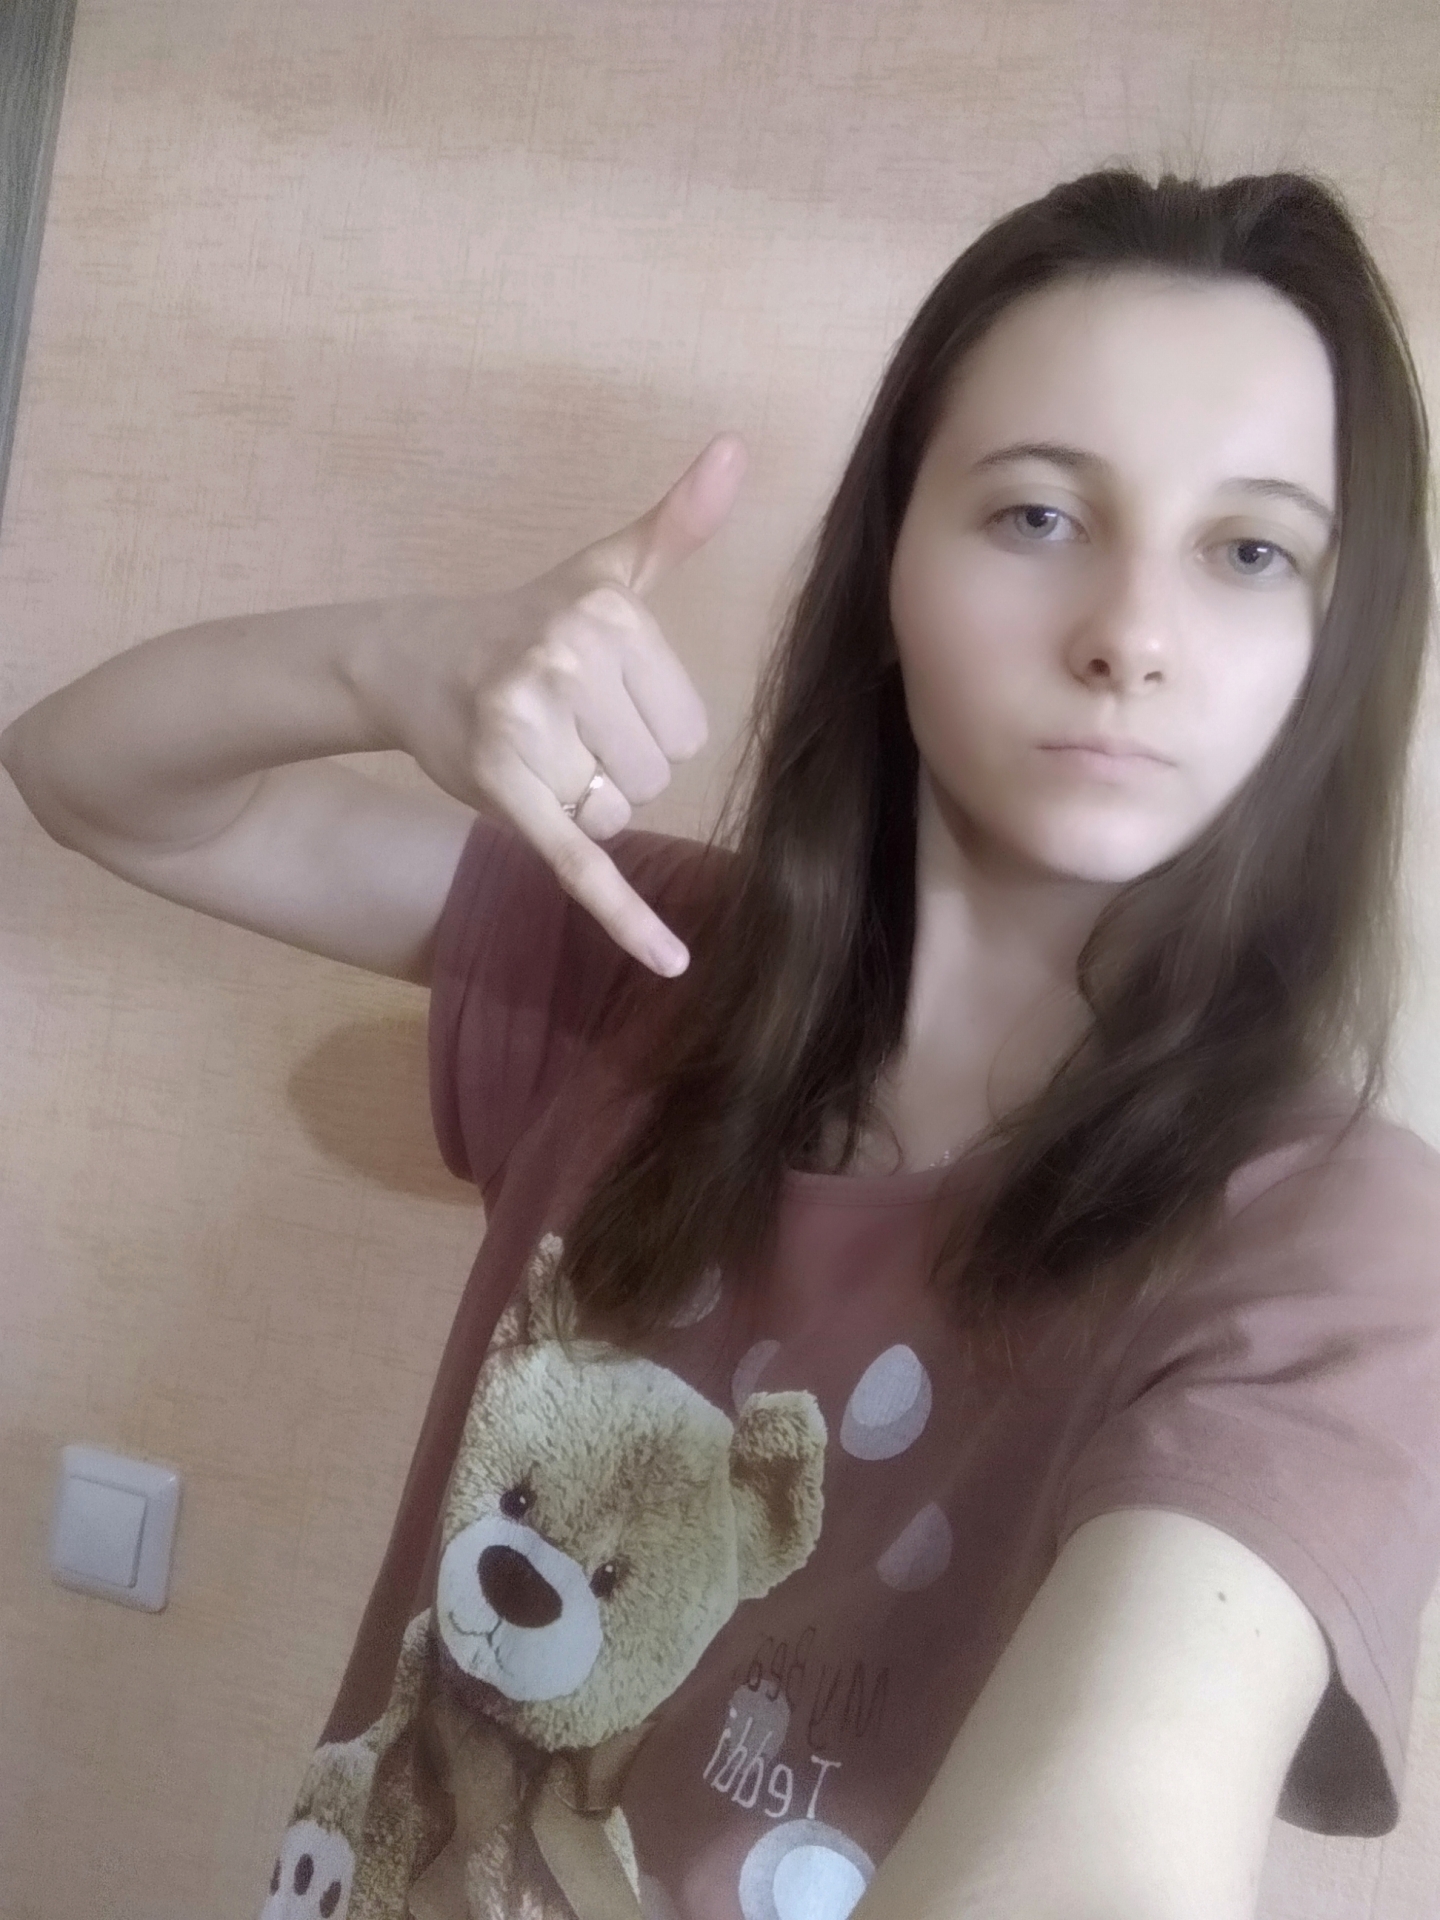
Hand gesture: call